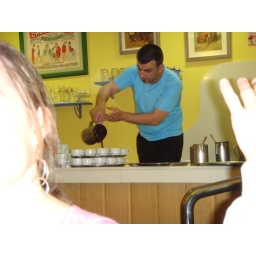
man in pastel shirt + cups of chocolate = spanish heaven